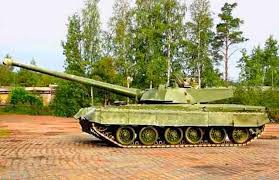
Label: T-80